Chaar

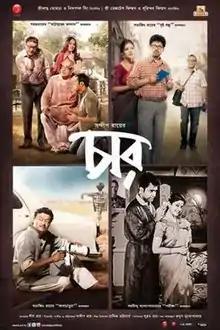
Chaar movie poster

Chaar (English: Four) is a 2014 Indian Bengali anthology film, directed by Sandip Ray and produced by Shrikant Mohta, Mahendra Soni and Nispal Singh under the banner of Shree Venkatesh Films and Surinder Films. It based on four stories by different writers- "Bateswarer Abodan" by Parasuram, "Porikkha" by Sharadindu Bandyopadhyay, "Kagtarua" and "Dui Bondhu (The Promise)" by Satyajit Ray. The film features Saswata Chatterjee, Abir Chatterjee, Koel Mallick, Paran Bandopadhyay in the lead roles, and Sreelekha Mitra, Sudipta Chakraborty, Pijush Ganguly in the supporting roles. It is available on Amazon Prime Video.